Federico Fernández Cavada

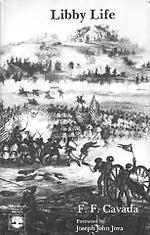
"LIBBY LIFE" by Col. Federico Fernández Cavada

Fernández Cavada published a book titled "LIBBY LIFE: Experiences of A Prisoner of War in Richmond, Virginia, 1863-64" (1865), recounting the cruel treatment which he and other prisoners received in the Confederate prison. The work included his drawings of the prison and life there.